Battle on the Raxa

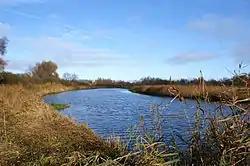
Recknitz Damgarten

The Battle on the Raxa river was fought on 16 October 955 over control of the Billung march (in present-day Mecklenburg-Vorpommern, northeast Germany) between the forces of Otto I of Germany allied with the Rani tribe on one side, and the Obotrite federation under Nako and his brother Stoigniew (Stoinef, Stoinneg, Stoinegin, Ztoignav) with their allied and tributary Slav neighbours on the other. The Raxa river is identified with either the Recknitz or the Elde river. The German victory over the Slavs followed up on the August victory at the Lechfeld over the Magyars and marked the high point of Otto's reign.